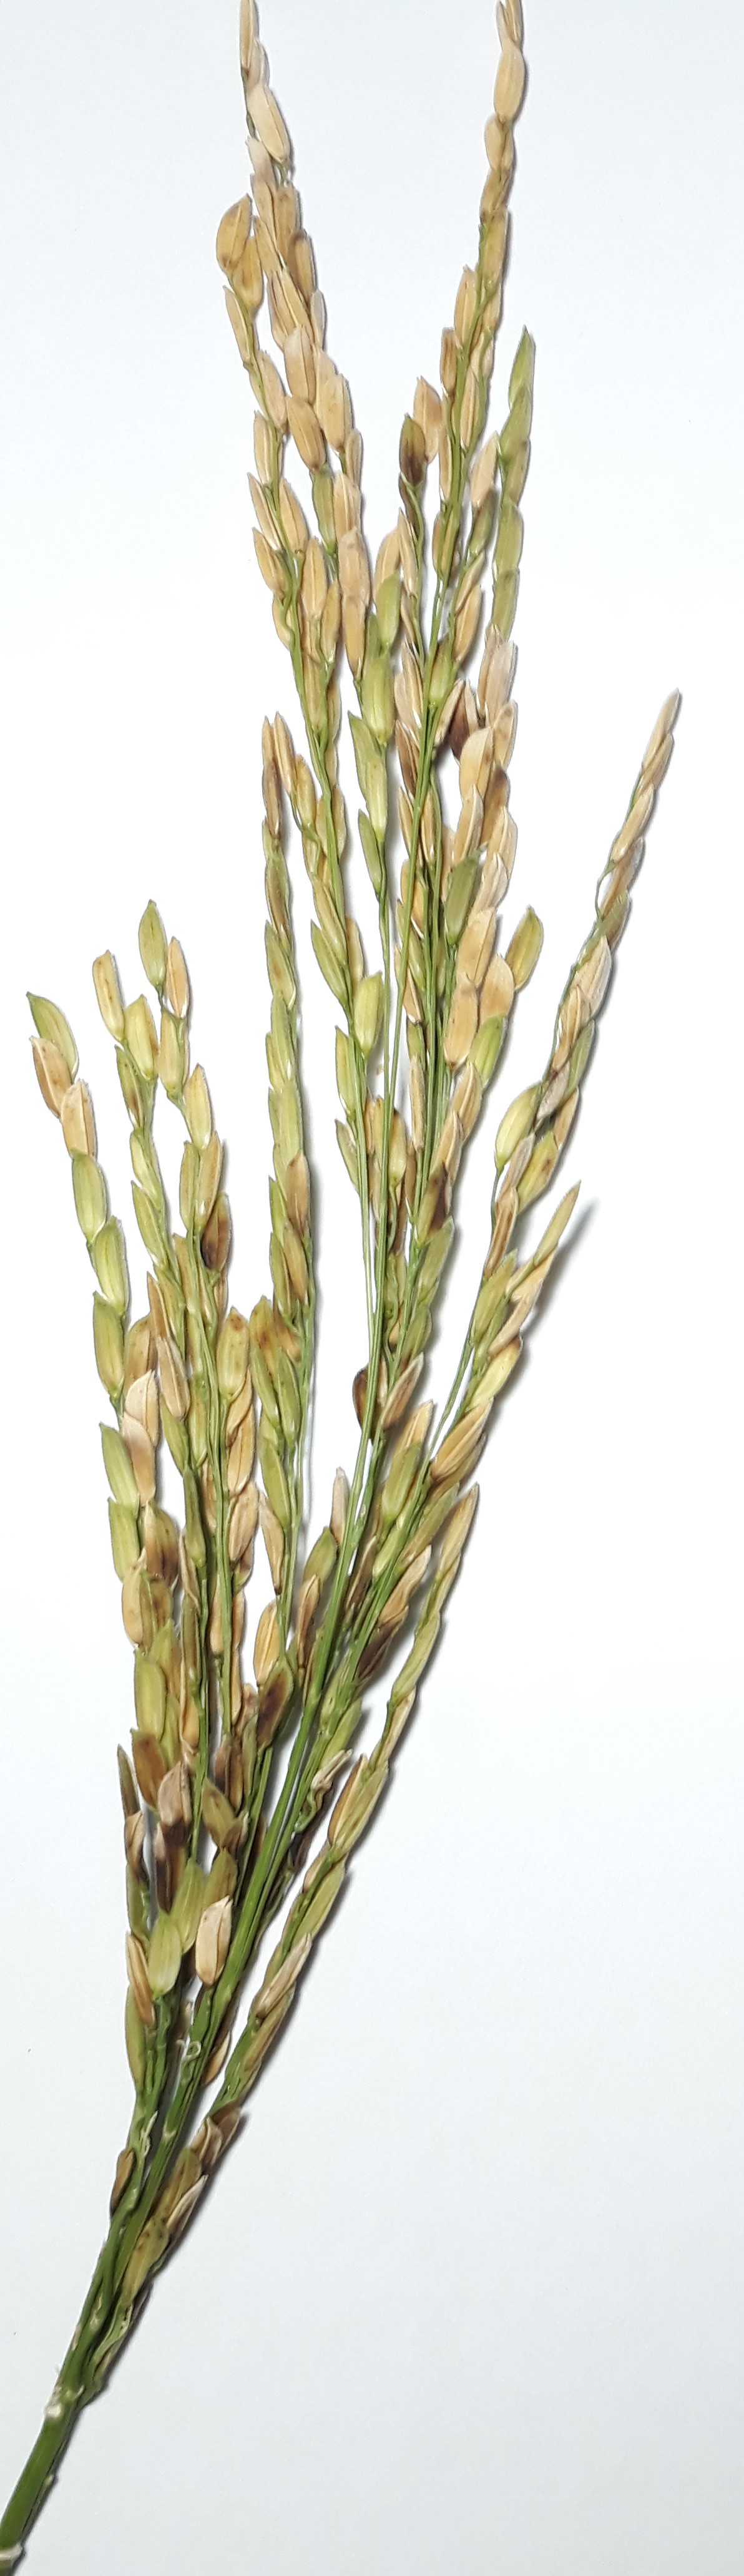
Label: Very Damage